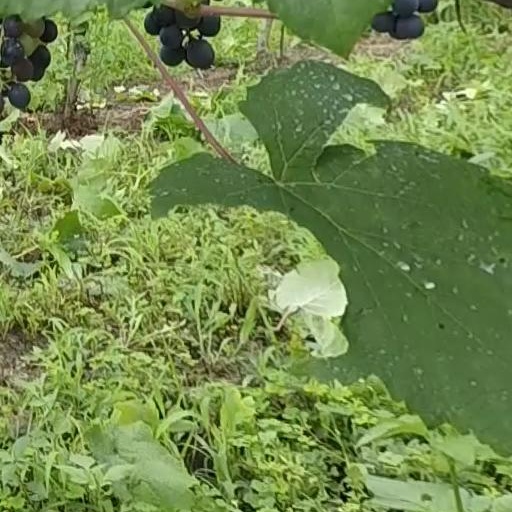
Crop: grape